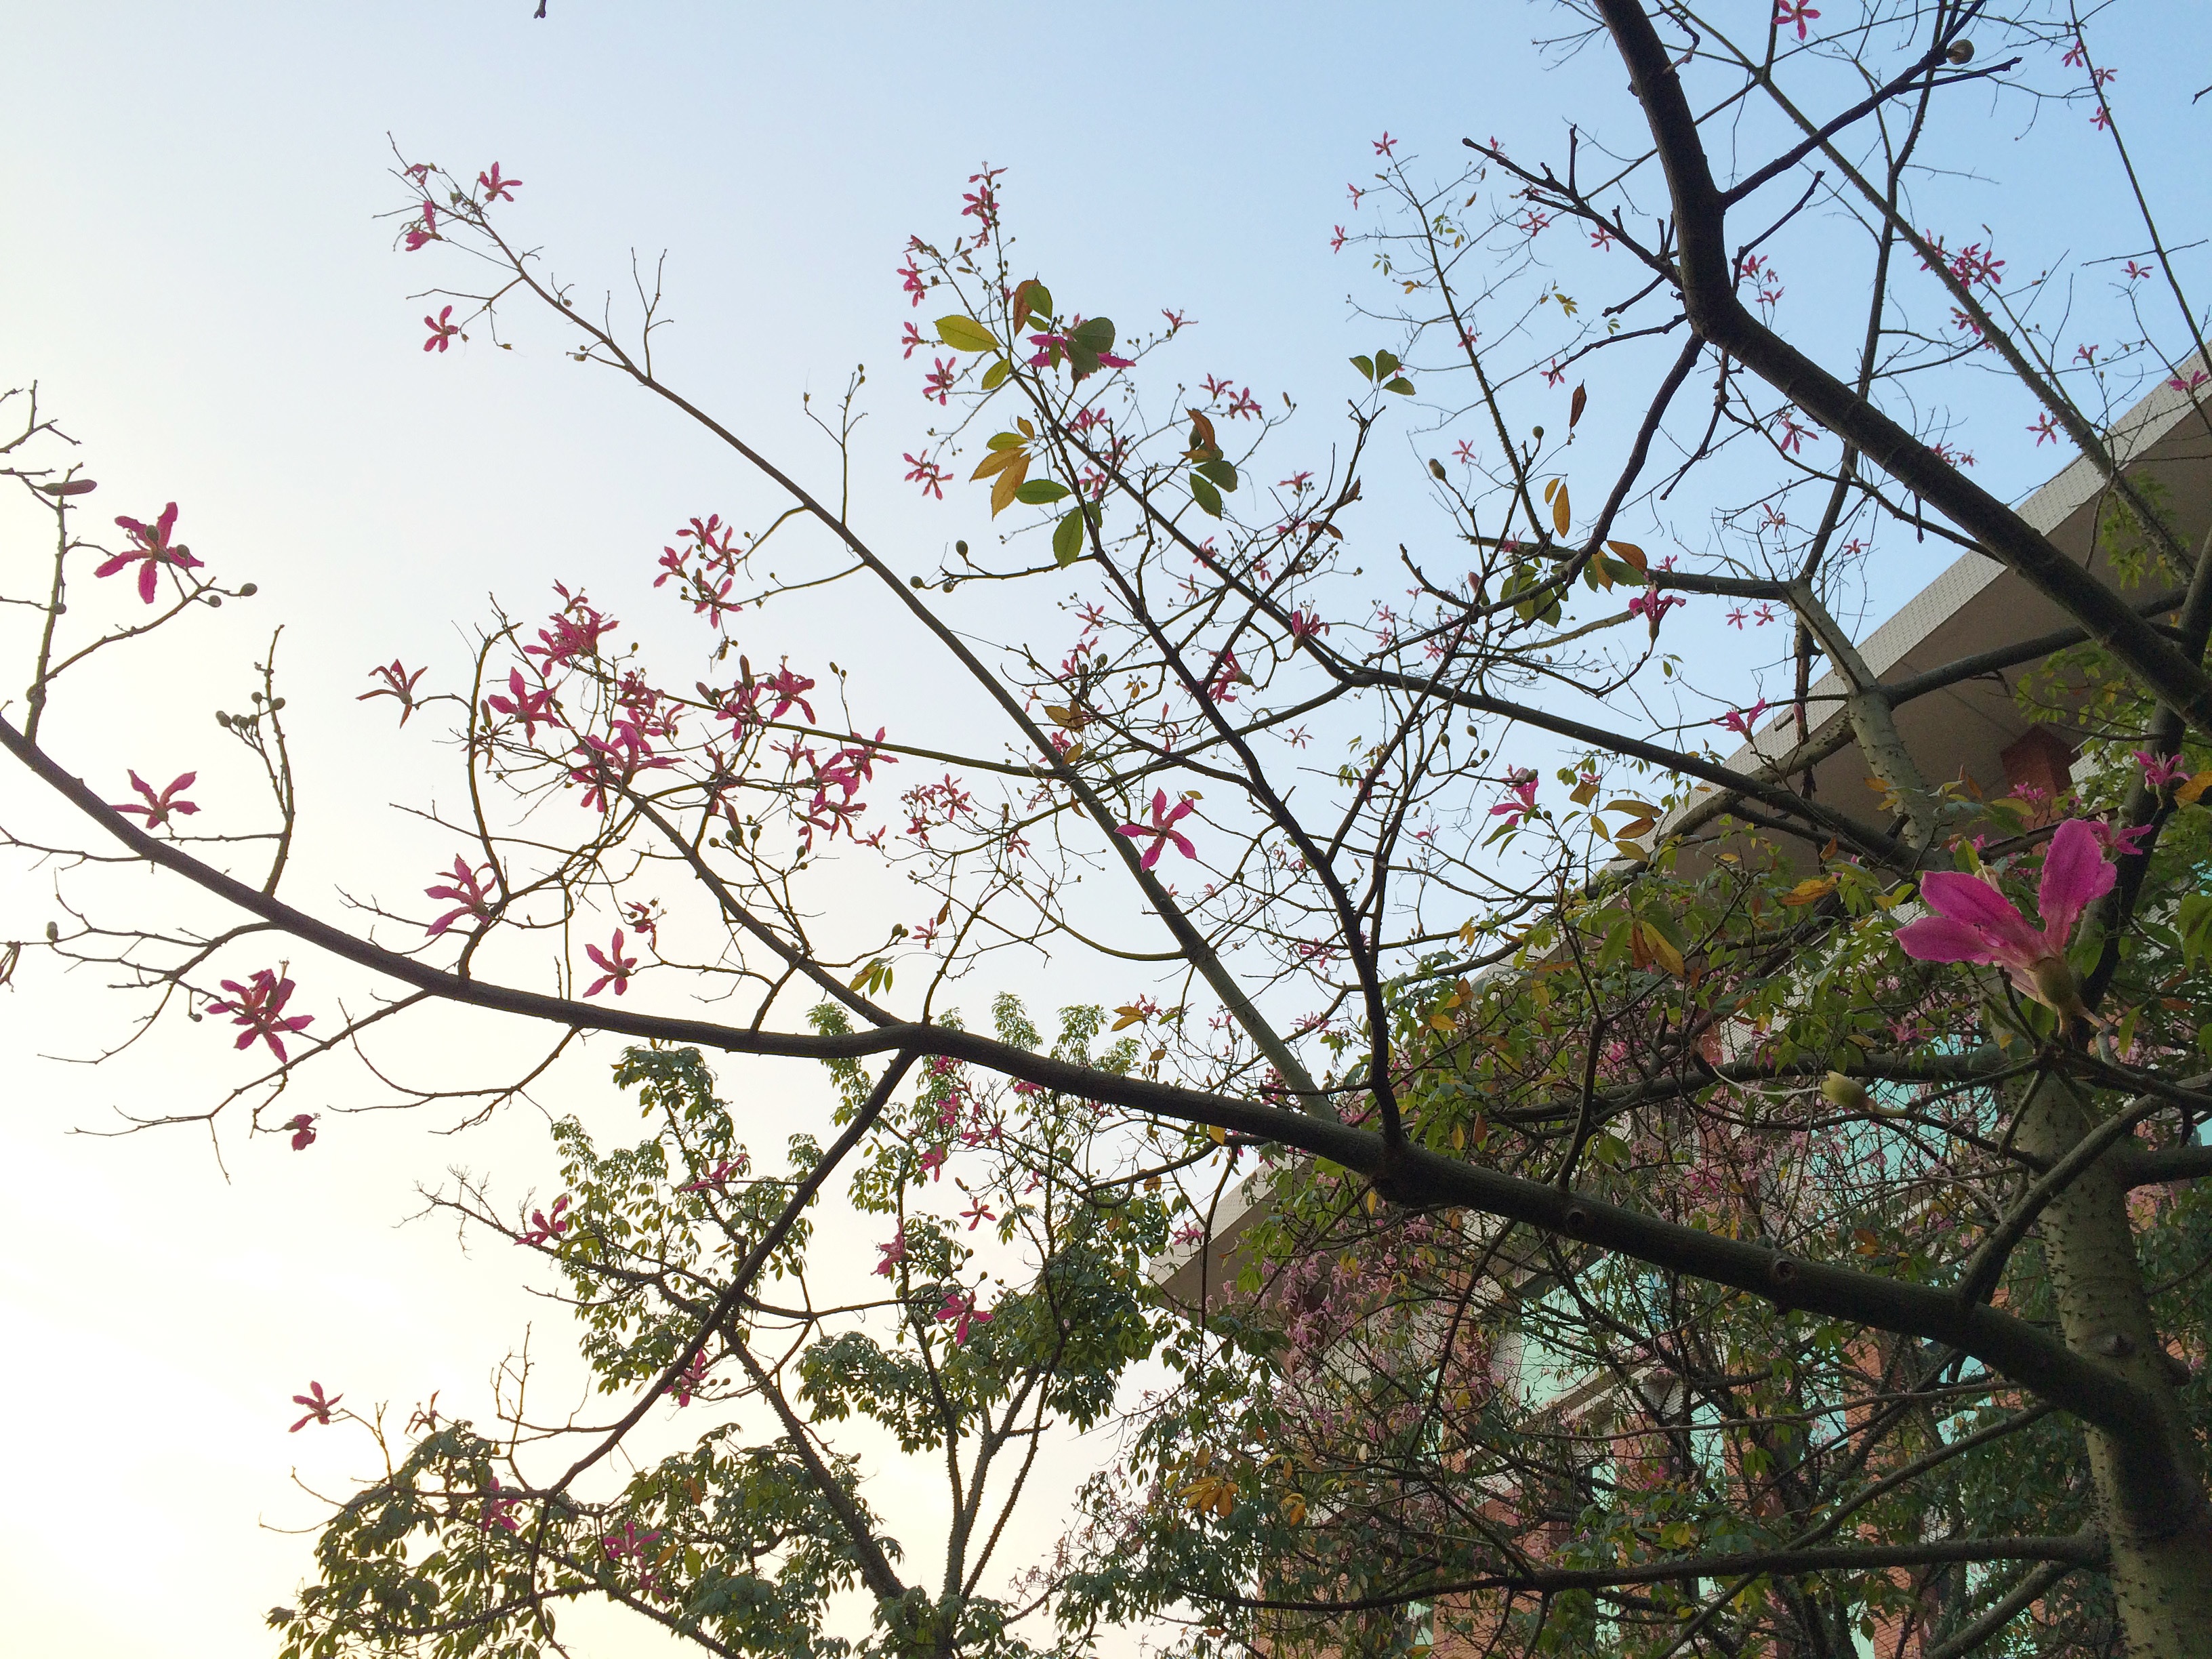
tree, branch, blossom, plant, flower, spring, produce, botany, flora, cherry blossom